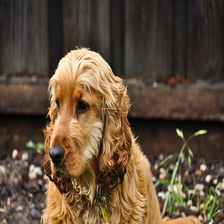
Species: dog
Breed: english cocker spaniel